Serafima Ryangina

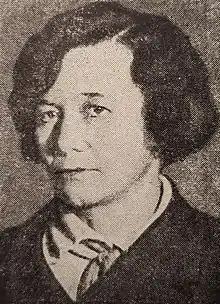

Serafima Vasilyevna Ryangina (1891, St. Petersburg - 1955, Moscow) was a Socialist Realist artist who was designated an Honoured Artist of Russia in 1955.